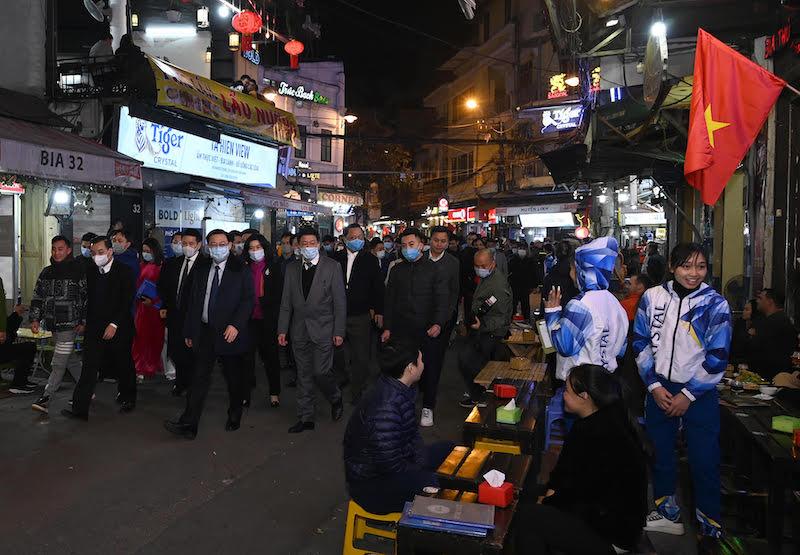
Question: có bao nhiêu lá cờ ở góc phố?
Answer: có một lá cờ ở góc phố